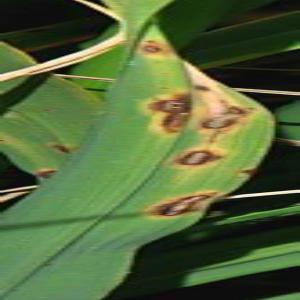
Disease: Brownspot